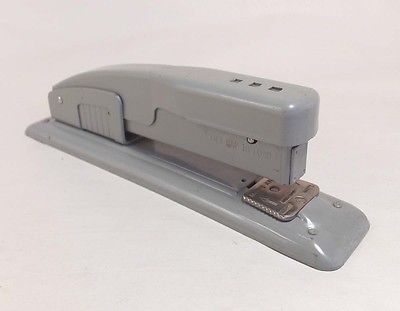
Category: stapler